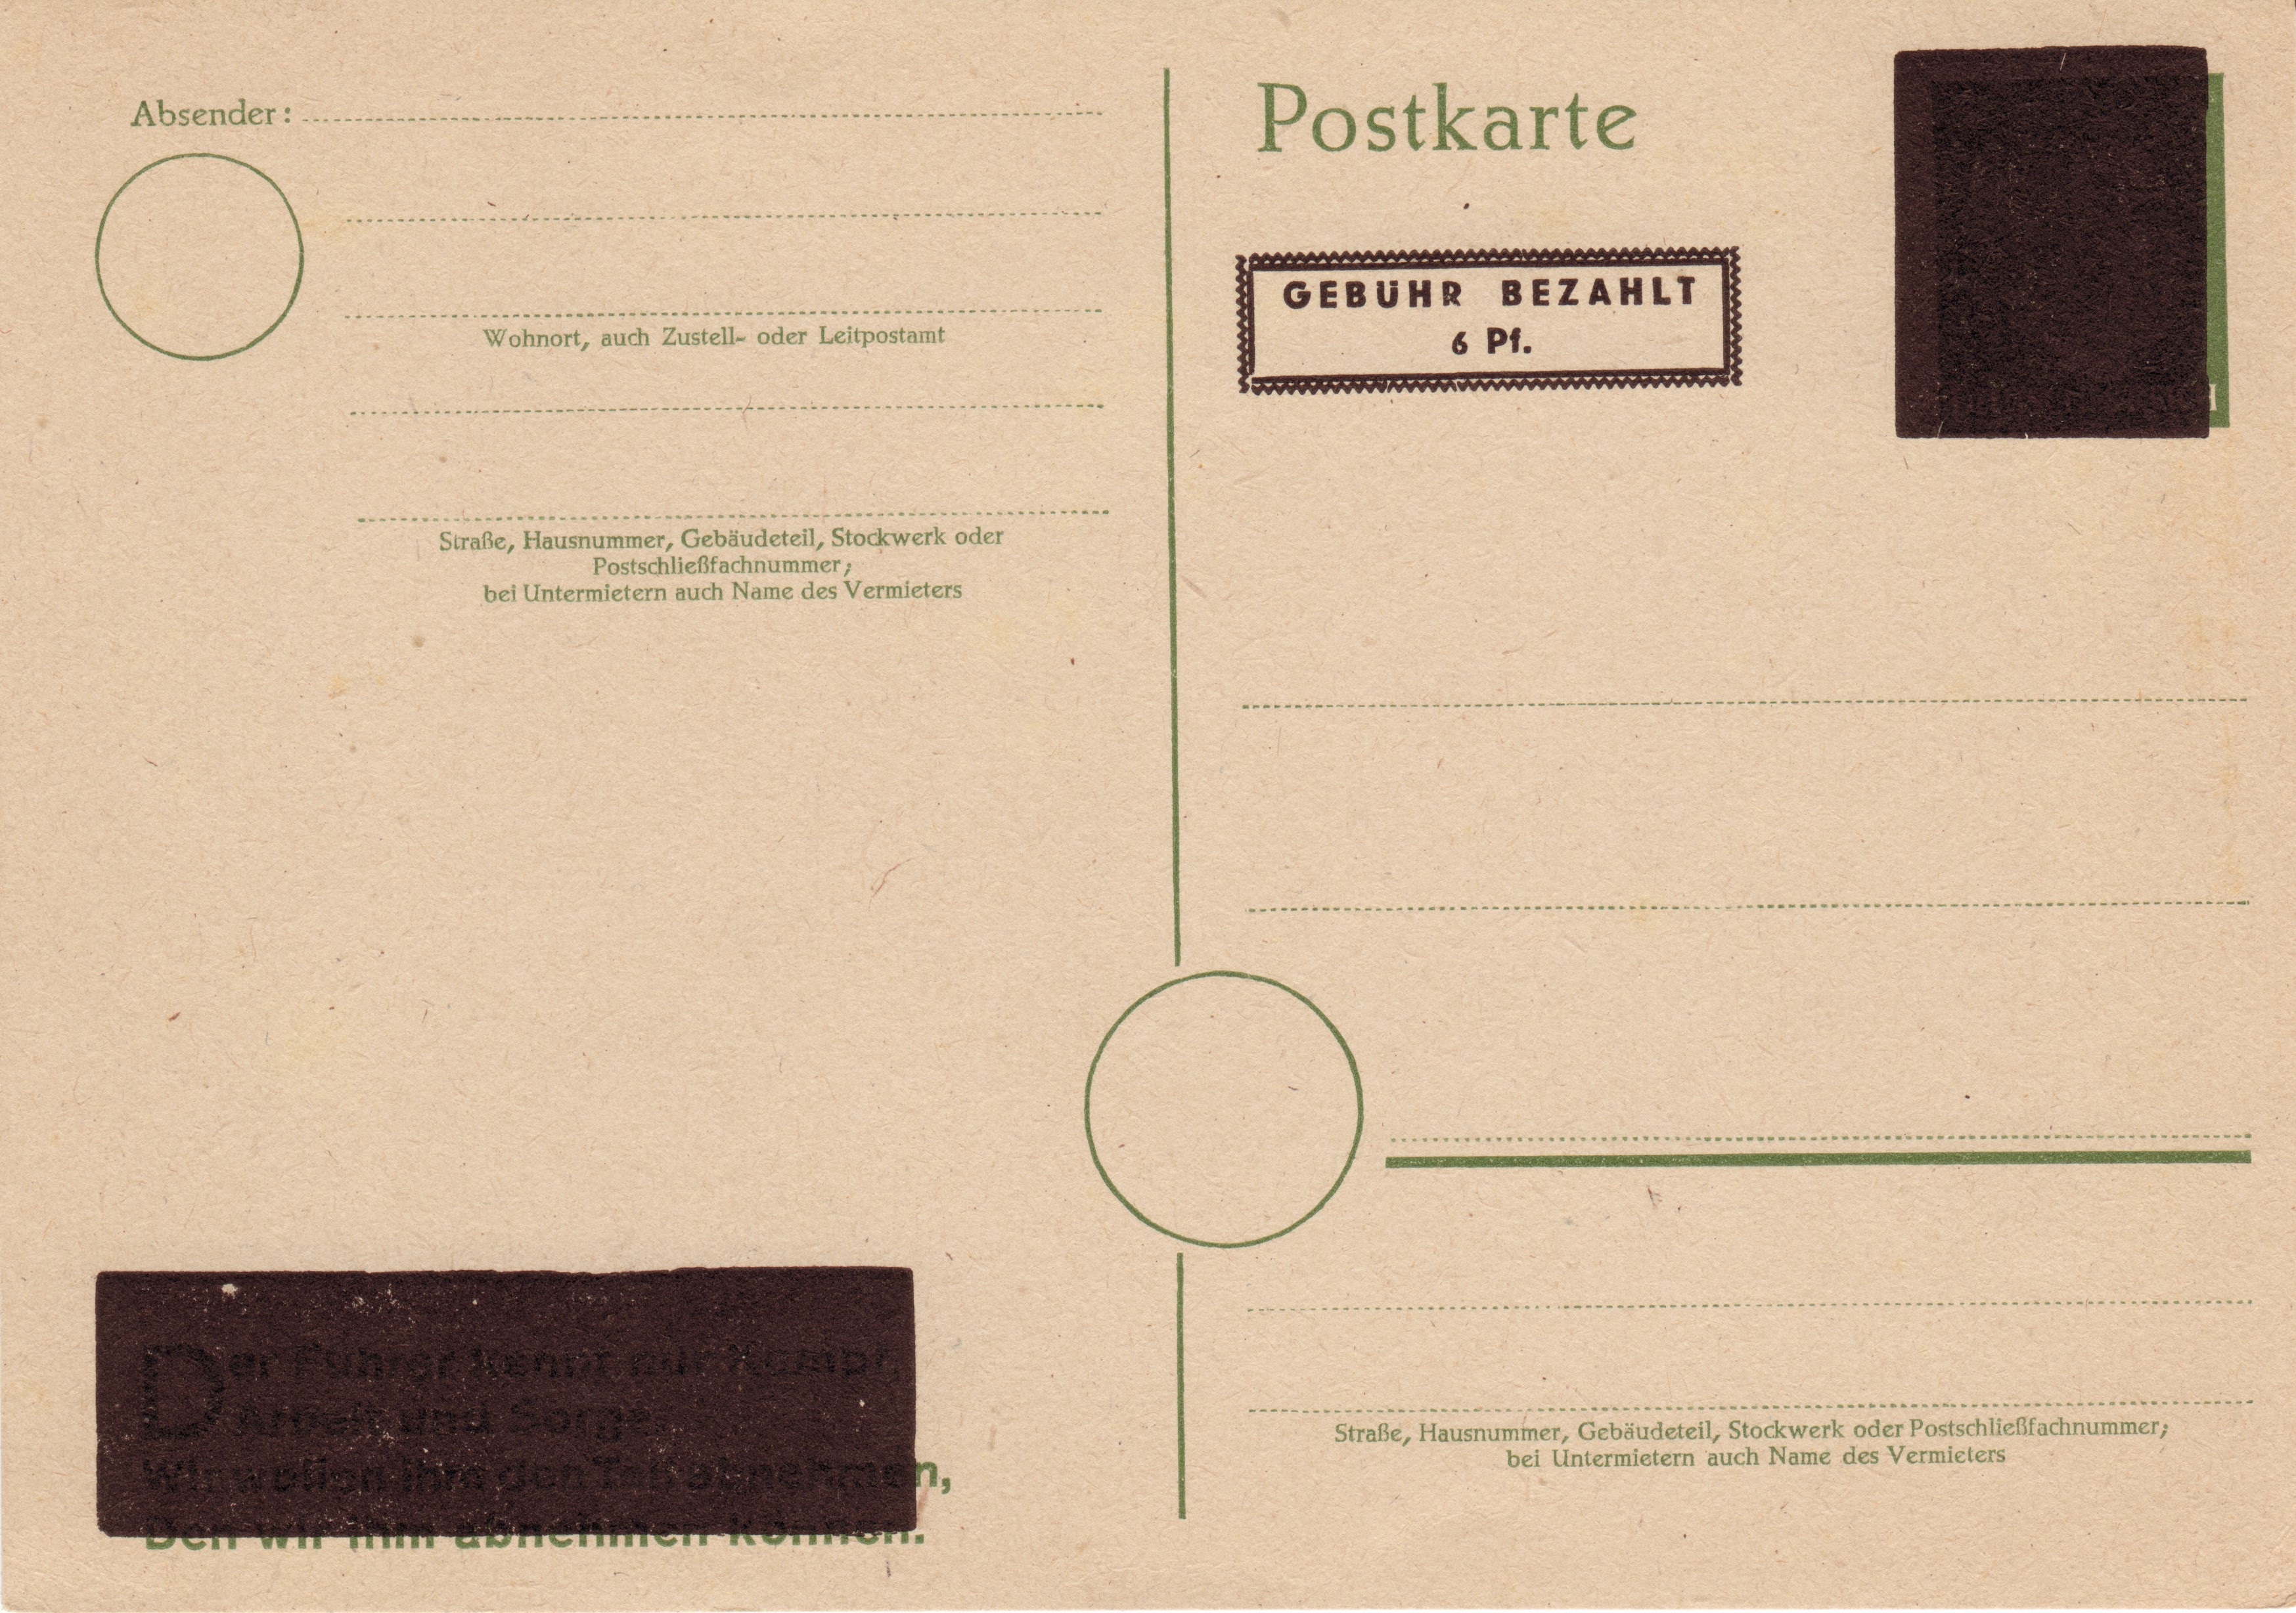
writing, post, antique, old, stamp, memory, paper, label, brand, font, design, text, postcard, germany, document, past, imprint, penny, hitler, german empire, fee, old paper